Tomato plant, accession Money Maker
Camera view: horizontal (90 deg, fisheye); turntable rotation: 240 degrees
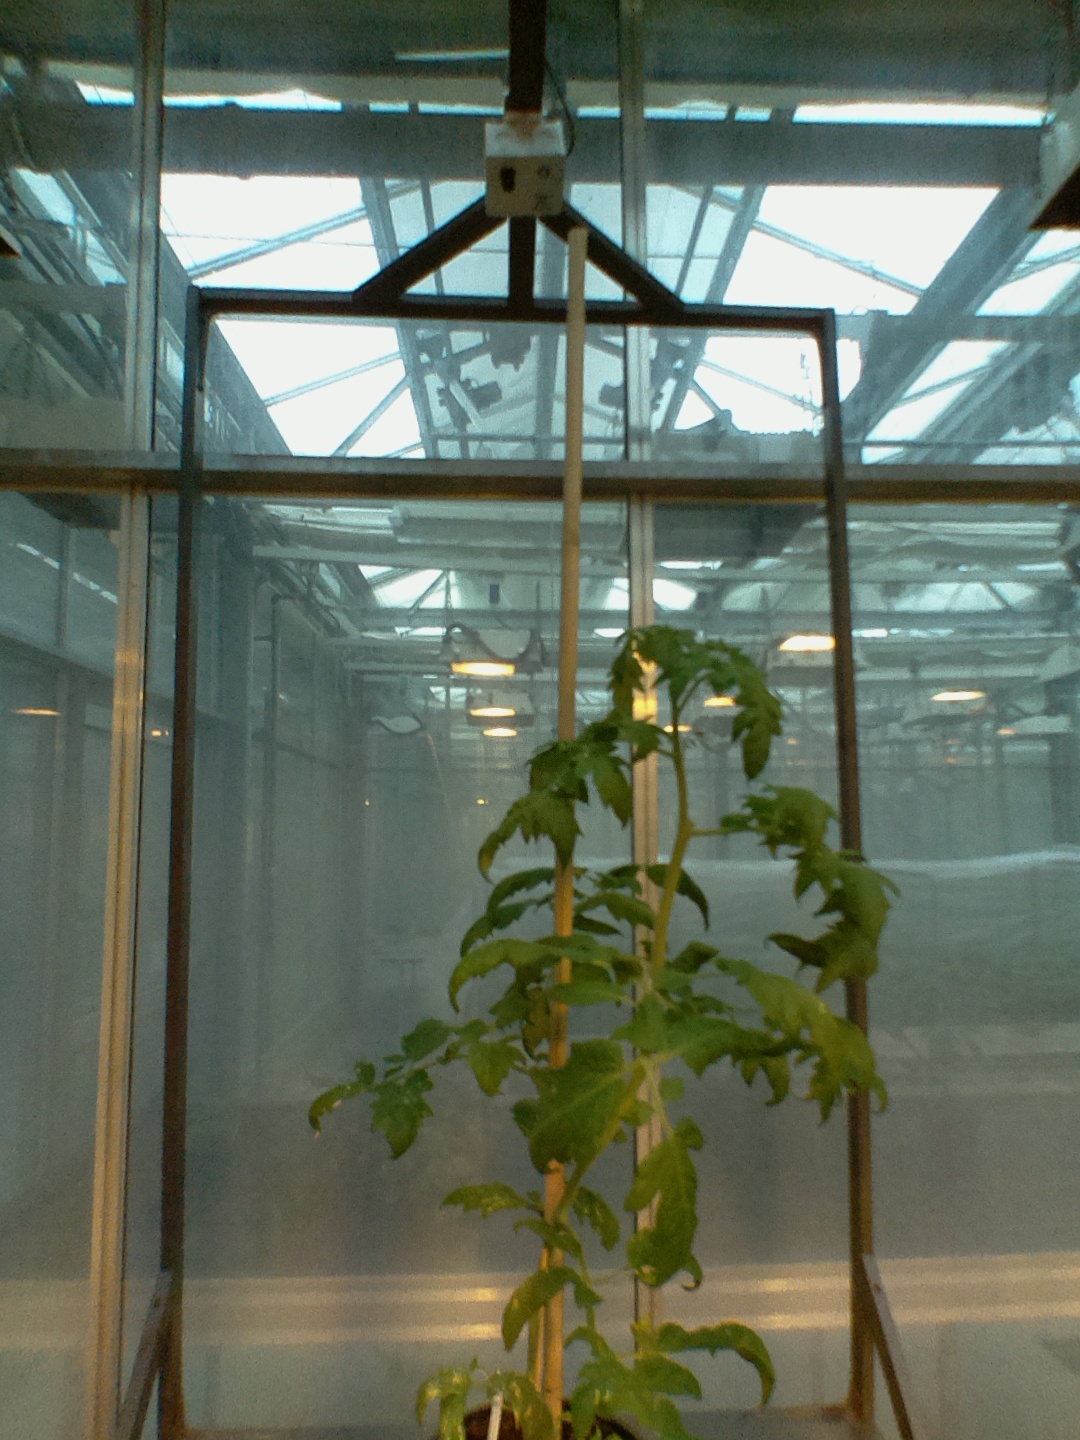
BBCH growth stage 53: 3 inflorescences visible